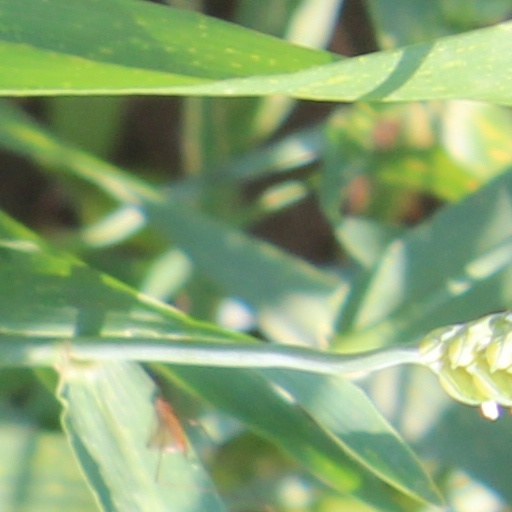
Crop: wheat